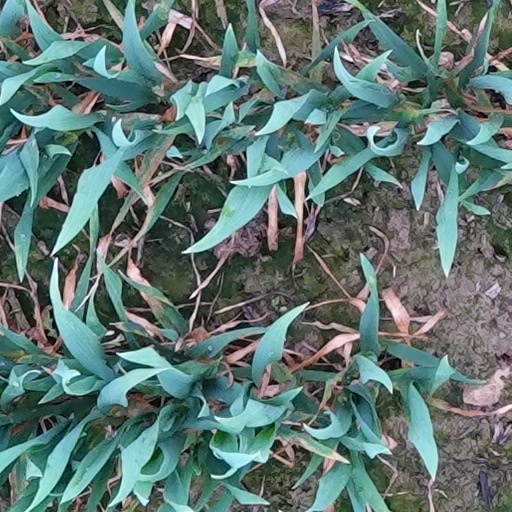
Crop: wheat